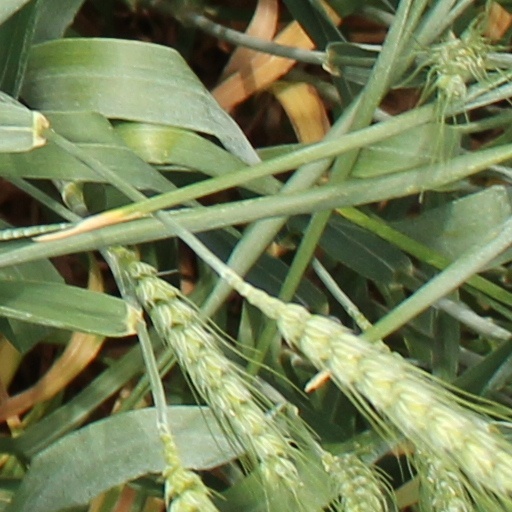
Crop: wheat